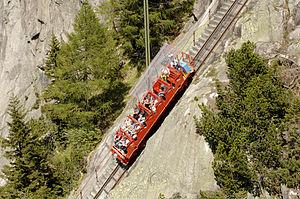
Le Gelmerbahn est un funiculaire situé dans le canton de Berne en Suisse. Il relie Handegg dans le Haslital au Gelmersee. Avec une pente de 106 %, le Gelmerbahn est le deuxième funiculaire le plus pentu du monde après le funiculaire Schwyz-Stoos.